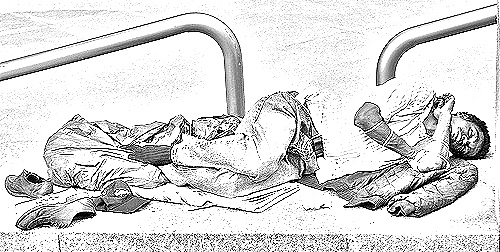
Portrait style: Sketch Portrait